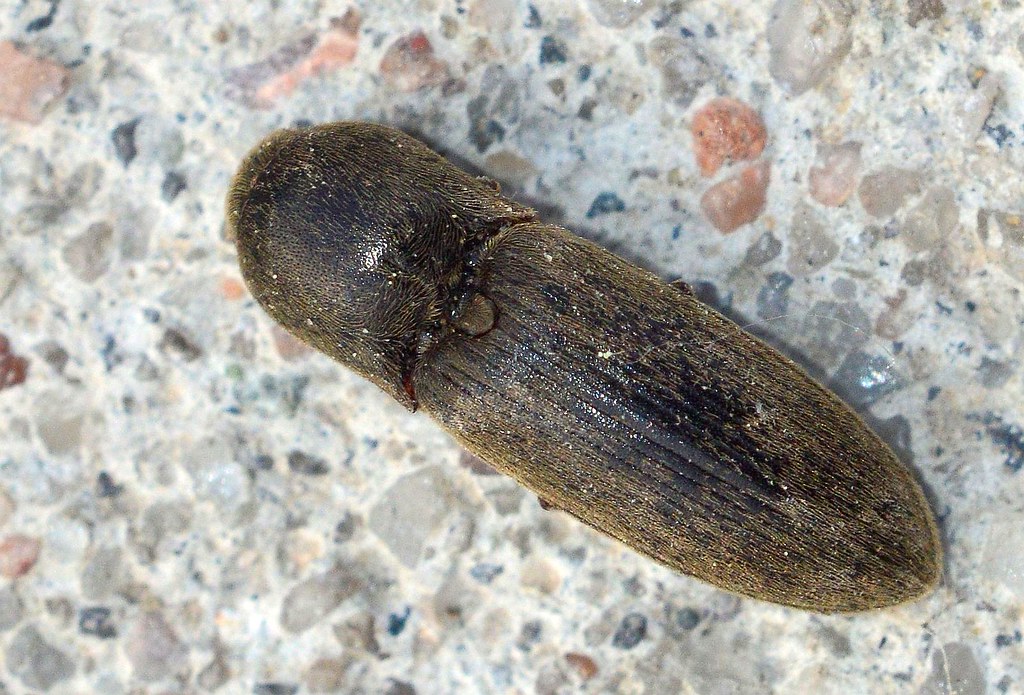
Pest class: clickbeetles_wireworms